Wry nose

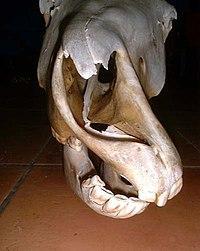
Skull of a 4-year-old wry nosed horse

The cause of wry nose in horses is unknown; it may have a genetic cause, or be due to malpositioning in the uterus. A wry nose may cause difficulty during foaling (dystocia).